Rose O'Neal Greenhow

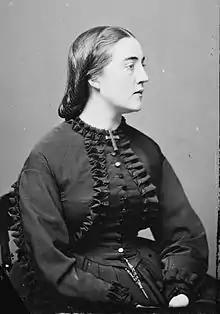
Adele Cutts, c. 1860

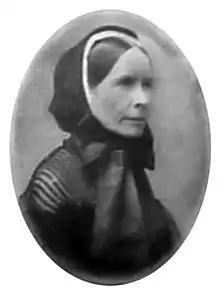
Mary Greenhow Lee

She was born in 1813 as Maria Rosetta O'Neale on a small plantation in Montgomery County, Maryland, northwest of Washington, D.C. (Note: The biographical note on Greenhow at the National Archives and Records Administration, which holds a collection of her papers, says that O'Neal was born in 1817 in Port Tobacco, Maryland, but it is unclear what the documentation is for this.) She was the third of five daughters of John O'Neale, a planter and slaveholder, and his wife Eliza Henrietta Hamilton, who were Catholic. Called Rose as a child, O'Neal was the third born and close to her next older sister, Ellen (Mary Eleanor) and the final "e" was dropped off the family name in Rose's early childhood. Their father died in 1817, murdered by his black valet. His widow, Eliza O'Neal, had four daughters to support and a cash-poor farm.